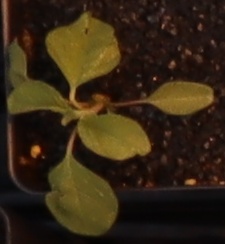
Label: Palmer Amaranth